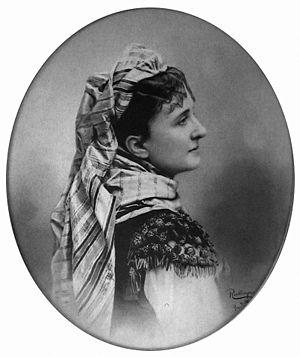
Hortense Schneider dans La Périchole
Le théâtre impérial Michel, ou « théâtre français de Saint-Pétersbourg » fut nommé en l'honneur du grand-duc Michel, fils puîné de Paul Iᵉʳ, dont le palais Michel se trouve à proximité et abrite aujourd'hui le Musée Russe de Saint-Pétersbourg.
Charles Reutlinger est un photographe germano-français. Il fonde à Paris un studio de photographie spécialisé dans le portrait des personnalités parisiennes et en particulier des comédiennes.
Catherine Jeanne Schneider, dite Hortense Schneider, est une cantatrice française, née le 30 avril 1833 à Bordeaux et morte le 5 mai 1920 à Paris, qui connut un énorme succès sous le Second Empire.